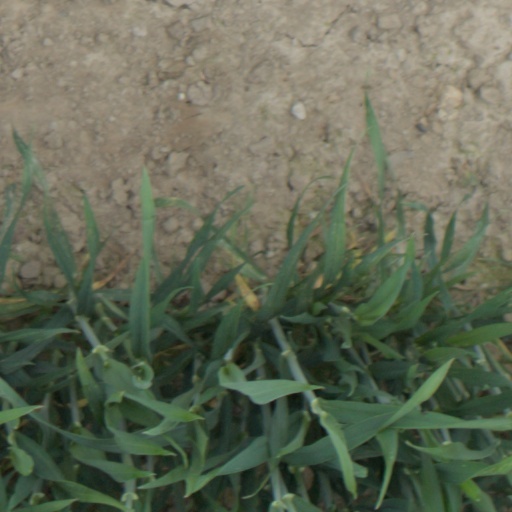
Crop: wheat